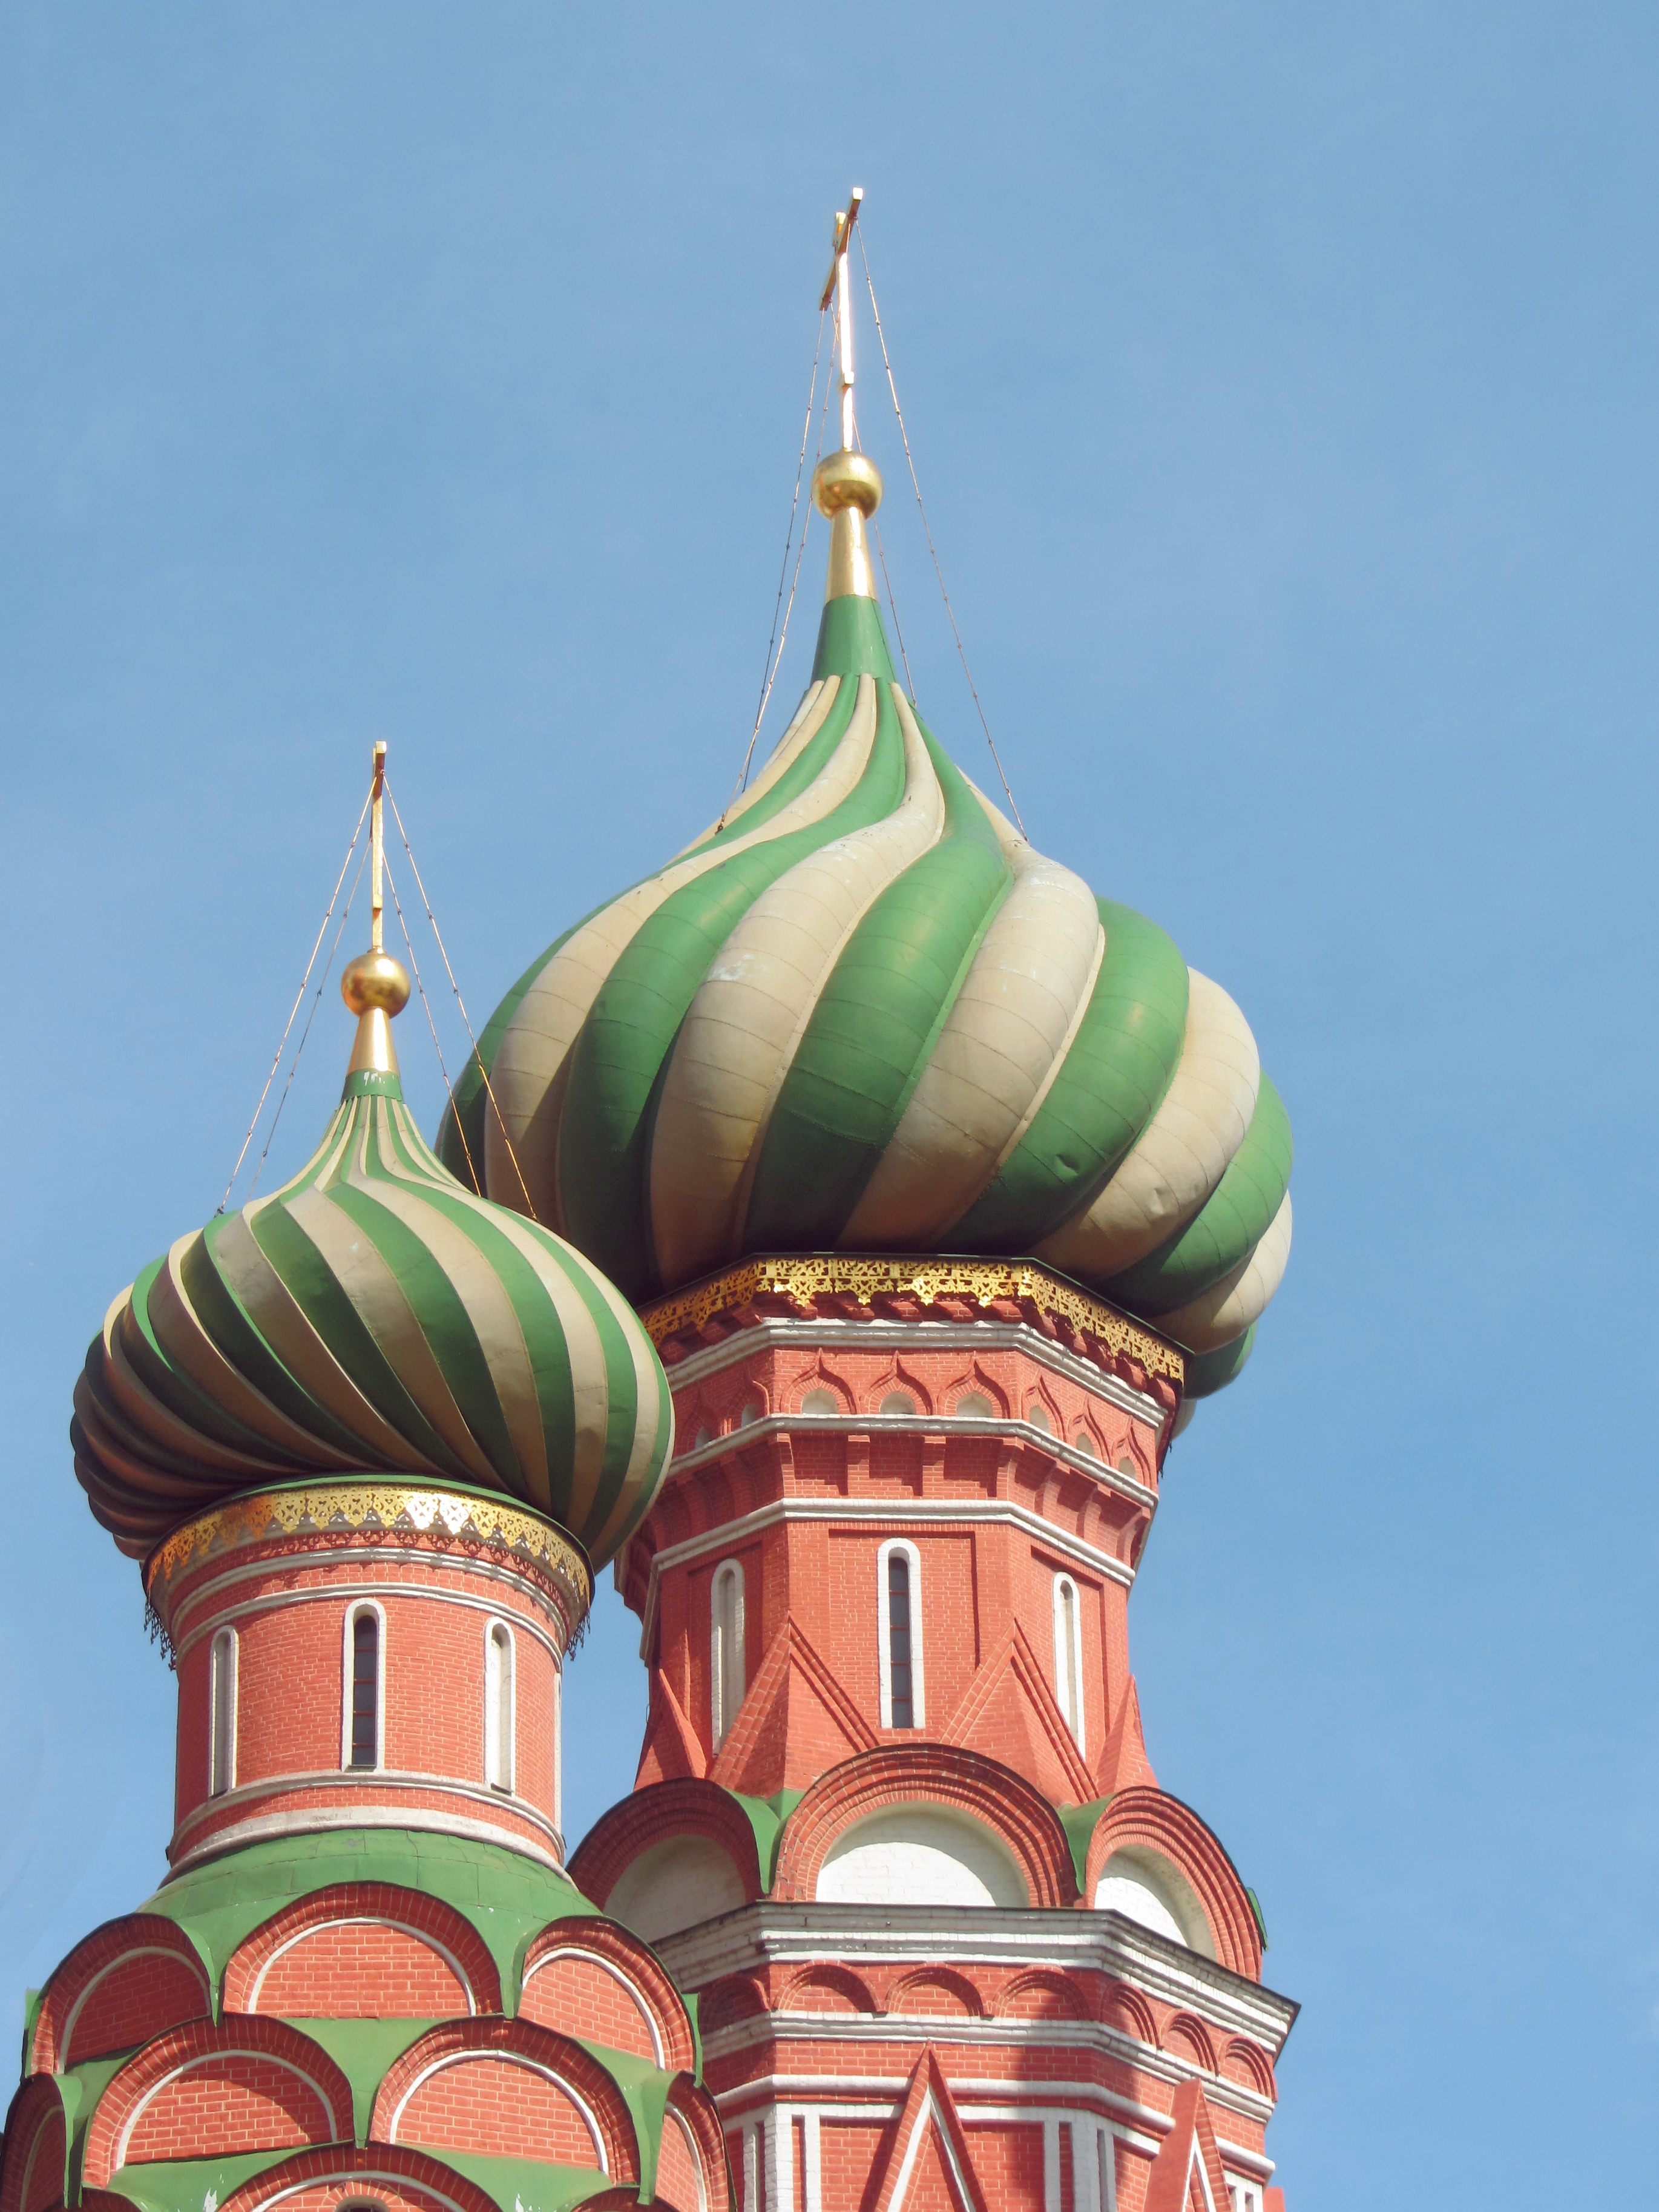
architecture, building, city, monument, travel, tower, religion, church, cathedral, tourism, place of worship, historic building, moscow, orthodox, dome, russia, red square